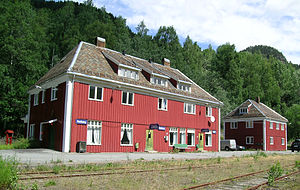
Numedalsbanen / Stationer
Numedalsbanen er en den 92,8 km lange jernbanestrækning fra Kongsberg til Rødberg. Hele strækningen ligger i Viken fylke i Norge.